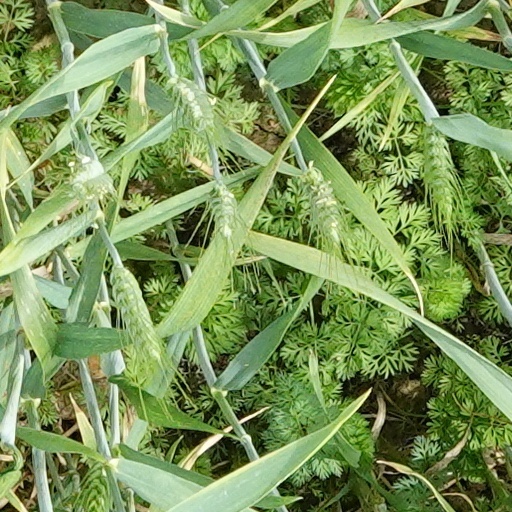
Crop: wheat